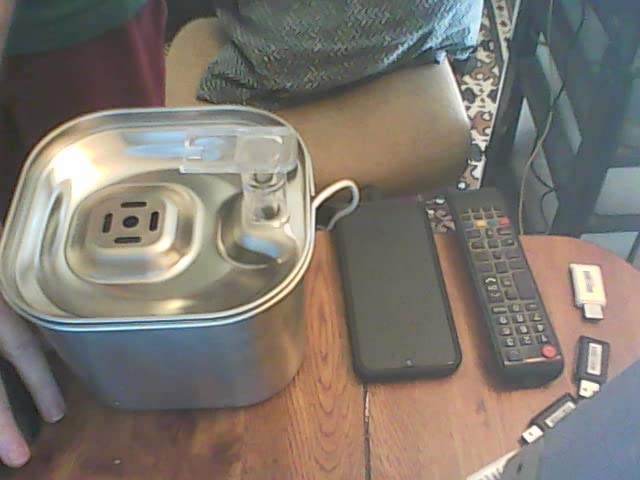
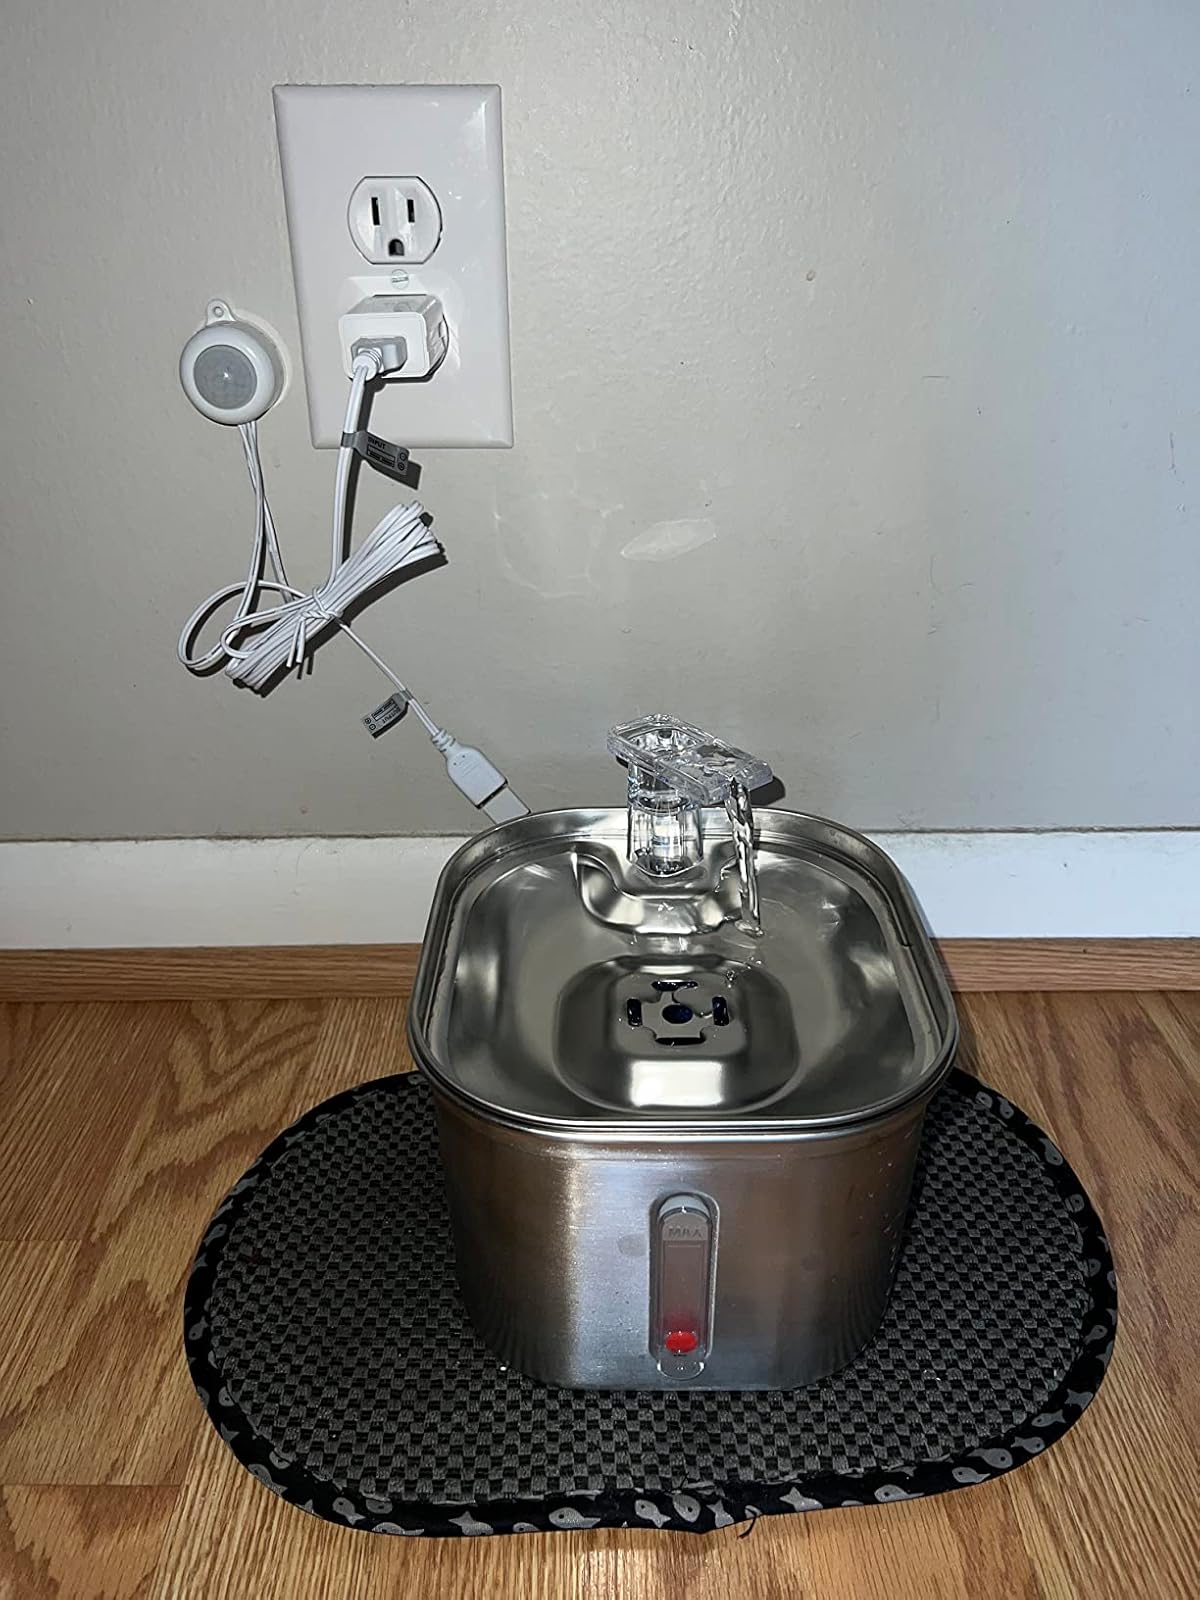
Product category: items_bowl
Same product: yes